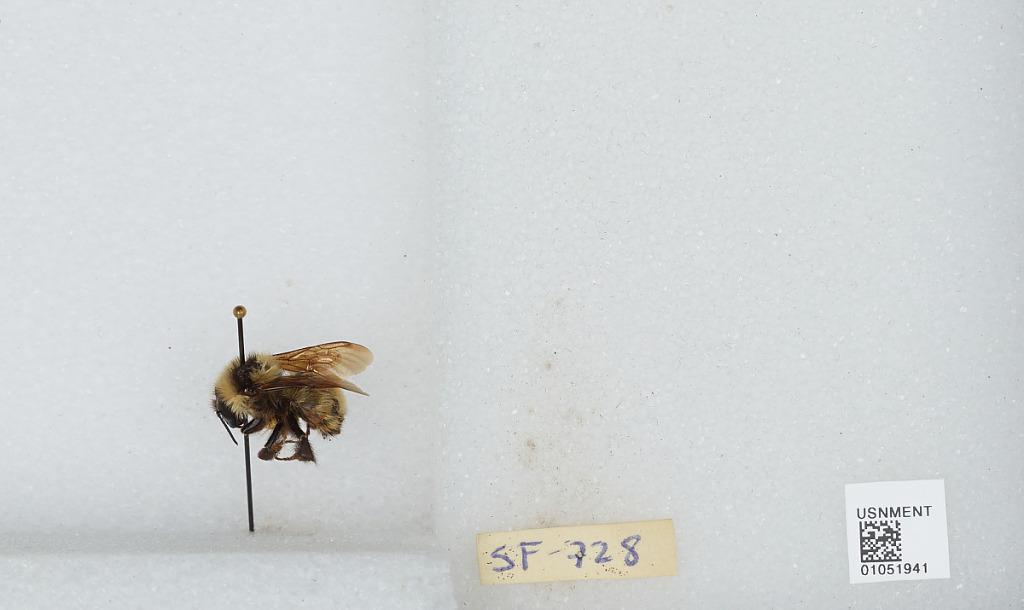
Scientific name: Bombus sp.